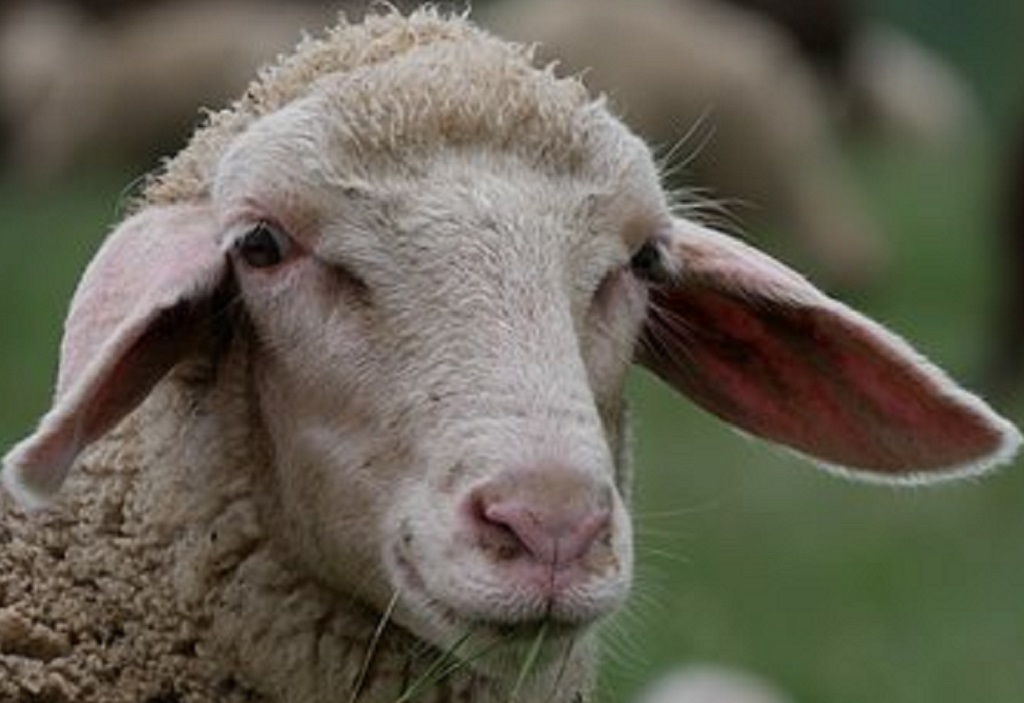
Label: no pain